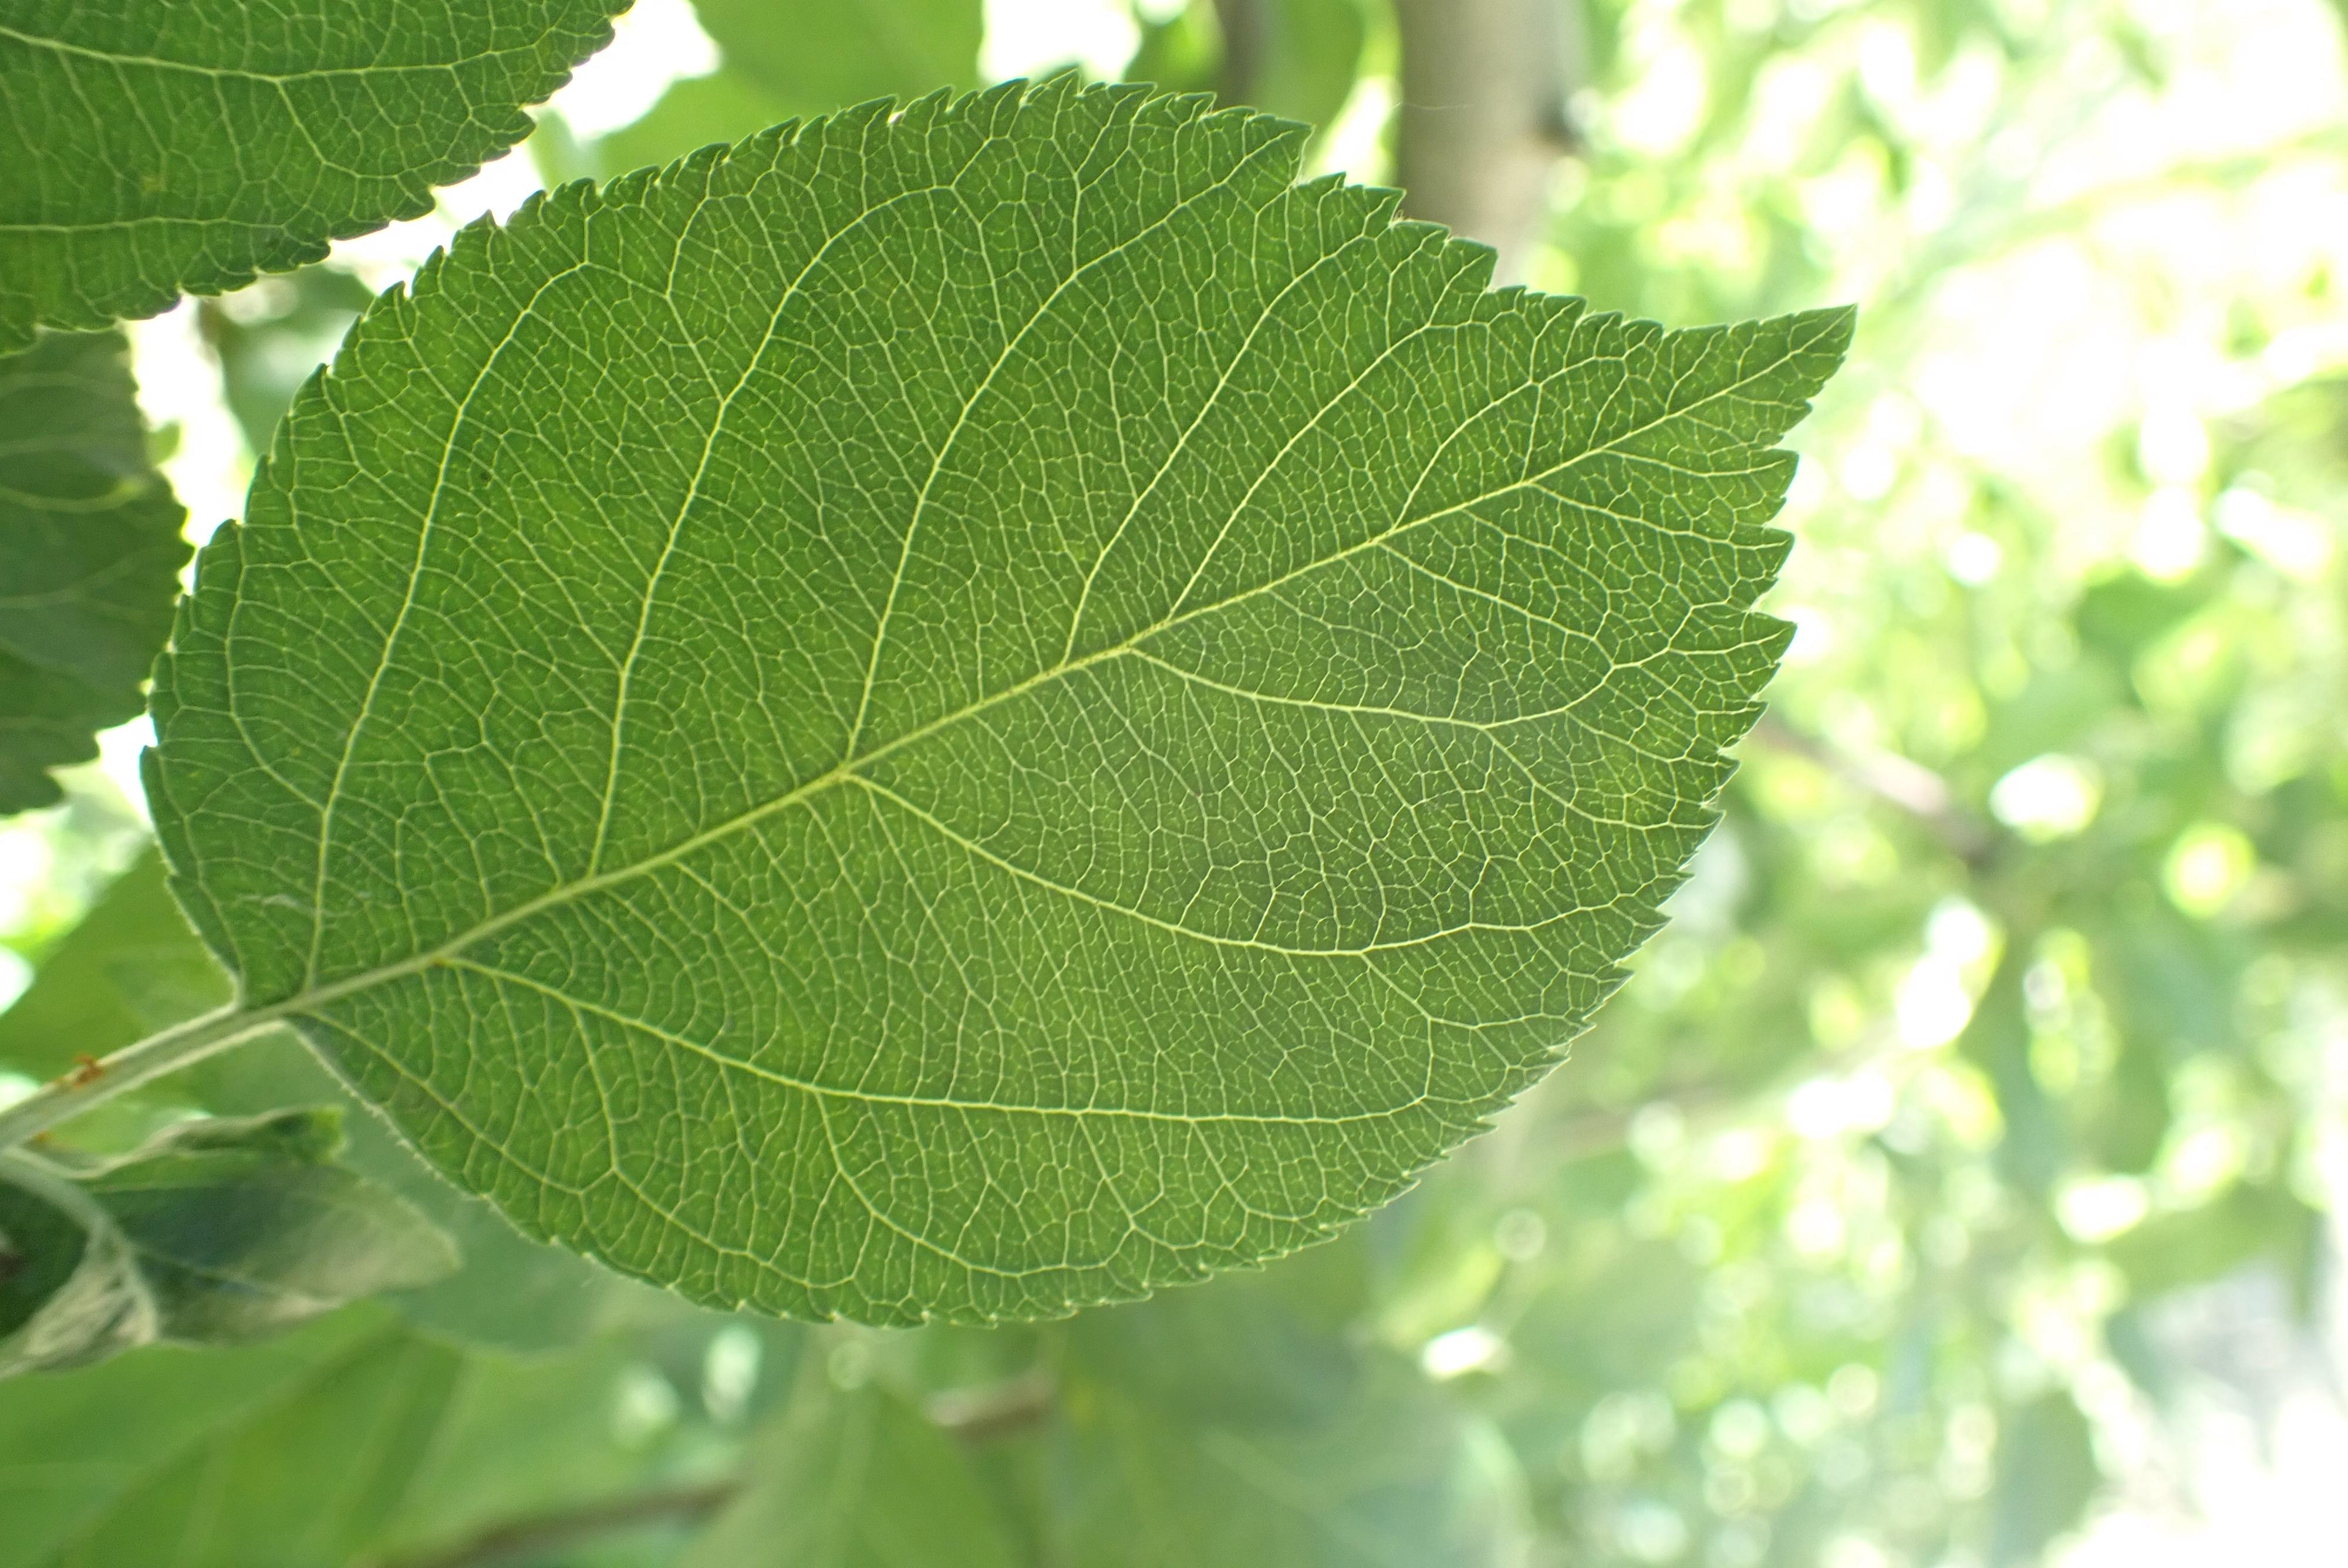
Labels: healthy